Sebastolobus macrochir

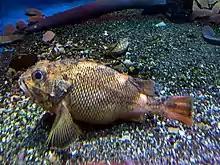
Sebastolobus macrochir shizuoka

"Sebastolobus macrochir" has 15-16 spines and 8-10 soft rays in its dorsal fin and 3 spines and 5 soft rays in its anal fin. There is an incision in the pectoral fin with the rays below the incision being widened to form a lobe. The spines on the head are strong and erect. The mouth is large, the; maxillary reaches to the centre of the eye. This species attains a maximum standard length of , although around is a more typical standard length, and a maximum published weight of . The overall colour is yellowish-Red and there is a black blotch on the dorsal fin.